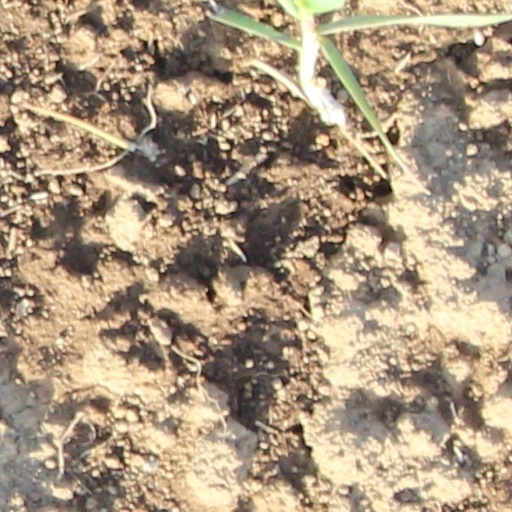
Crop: wheat